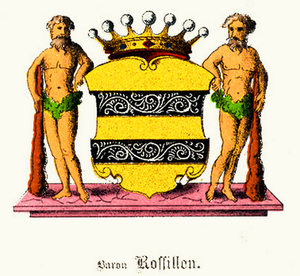
La famille de Rossillon est une famille de la noblesse française qui s'est installée dans les provinces baltes et s'est alliée à la noblesse locale allemande de la Baltique. Wilhelm Julius Emil de Rossillon s'est immatriculé en 1806 dans les registres de la noblesse du gouvernement d'Estland.